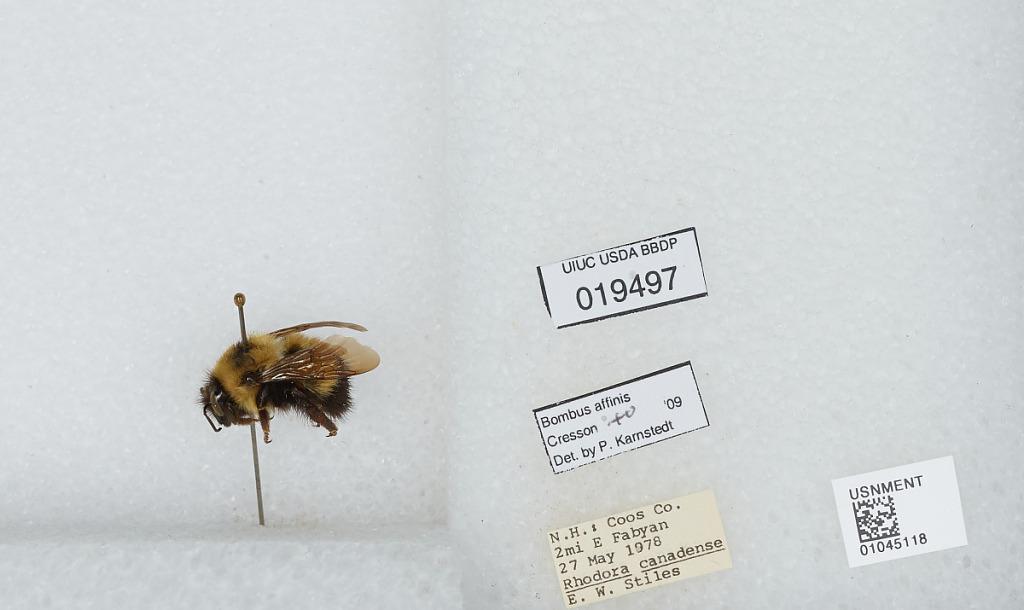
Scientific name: Bombus sp.
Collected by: E. Stiles
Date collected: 1978-5-27
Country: United States
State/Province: New Hampshire
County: Coos
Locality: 2 miles East of Fabyan
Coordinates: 44.265, -71.4208
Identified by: Karnstedt, P.